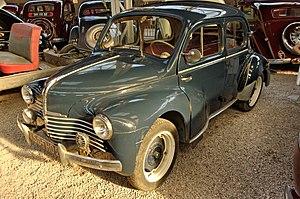
Renault 4CV (1952), Berline, 4 cyl. en ligne, soupapes en tête, 747 cm3, 21 ch. S.A.E., vitesse max. 100 km/h(Musée Automobile Reims Champagne, Reims, Marne, France)